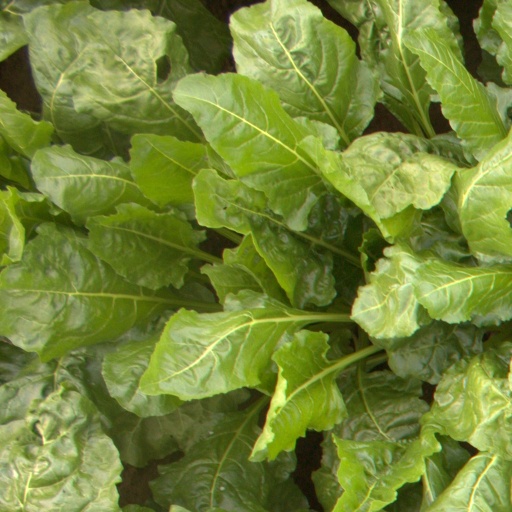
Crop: sugar beet